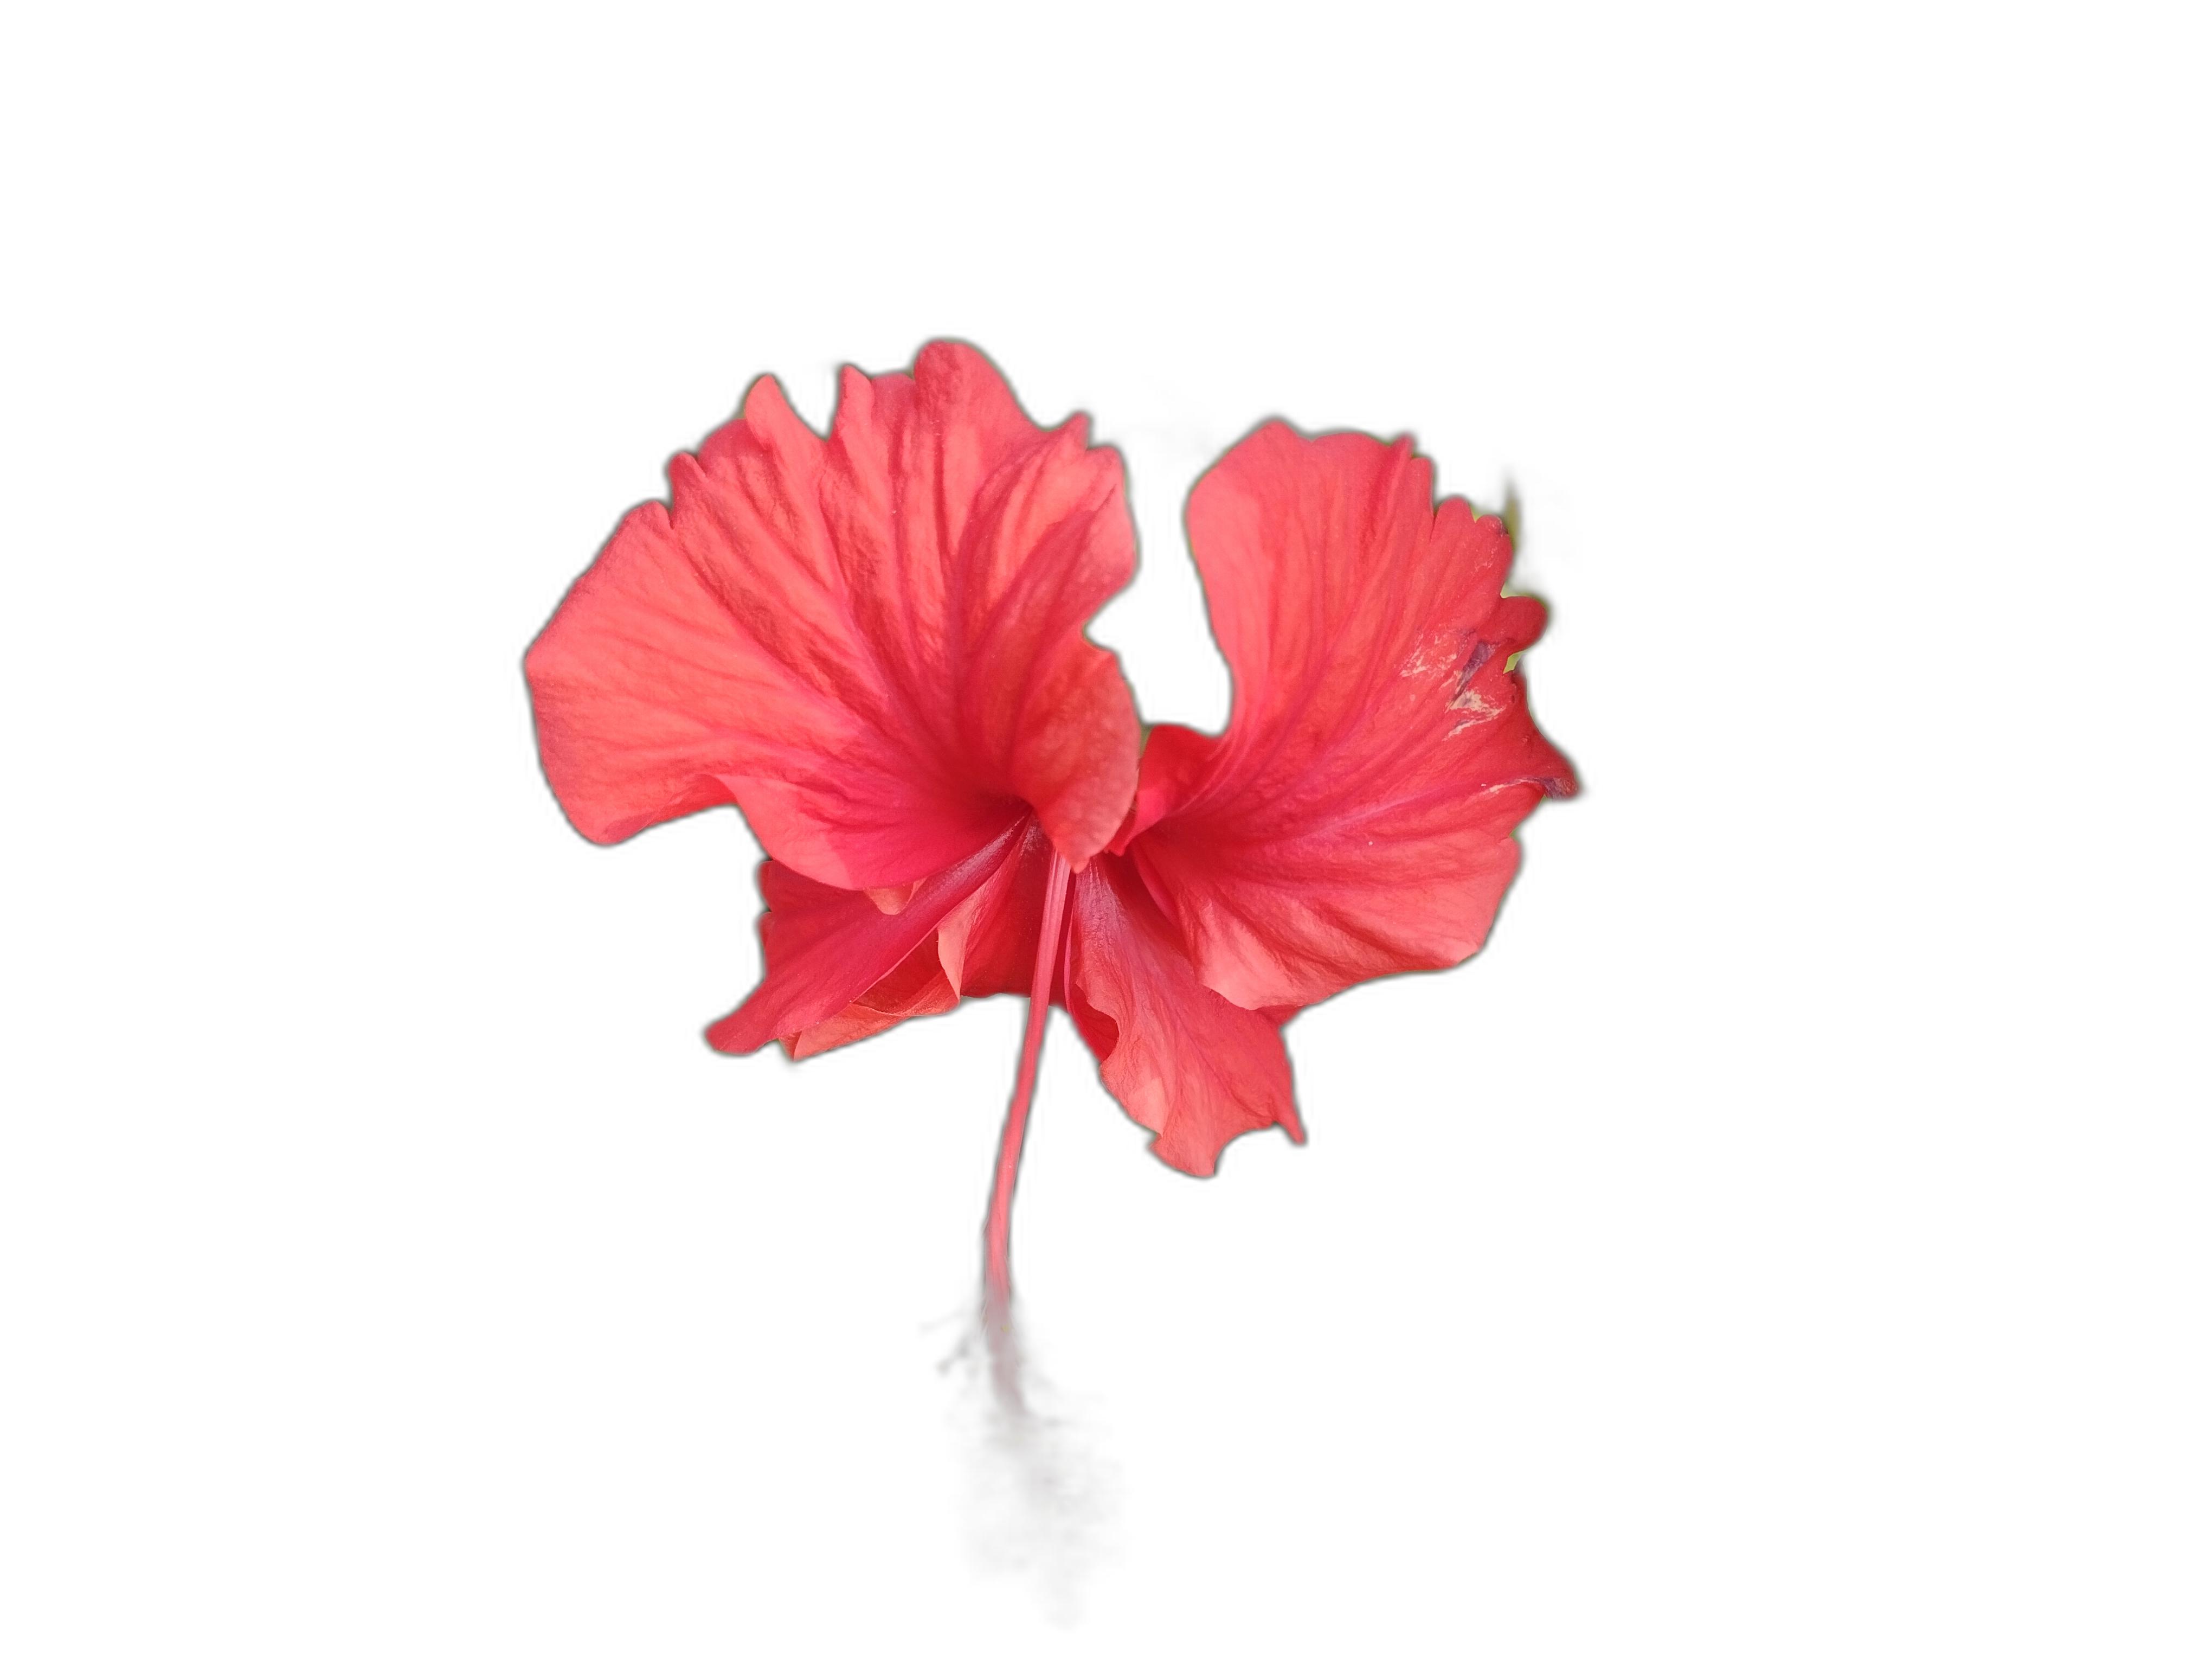
Label: Hibiscus